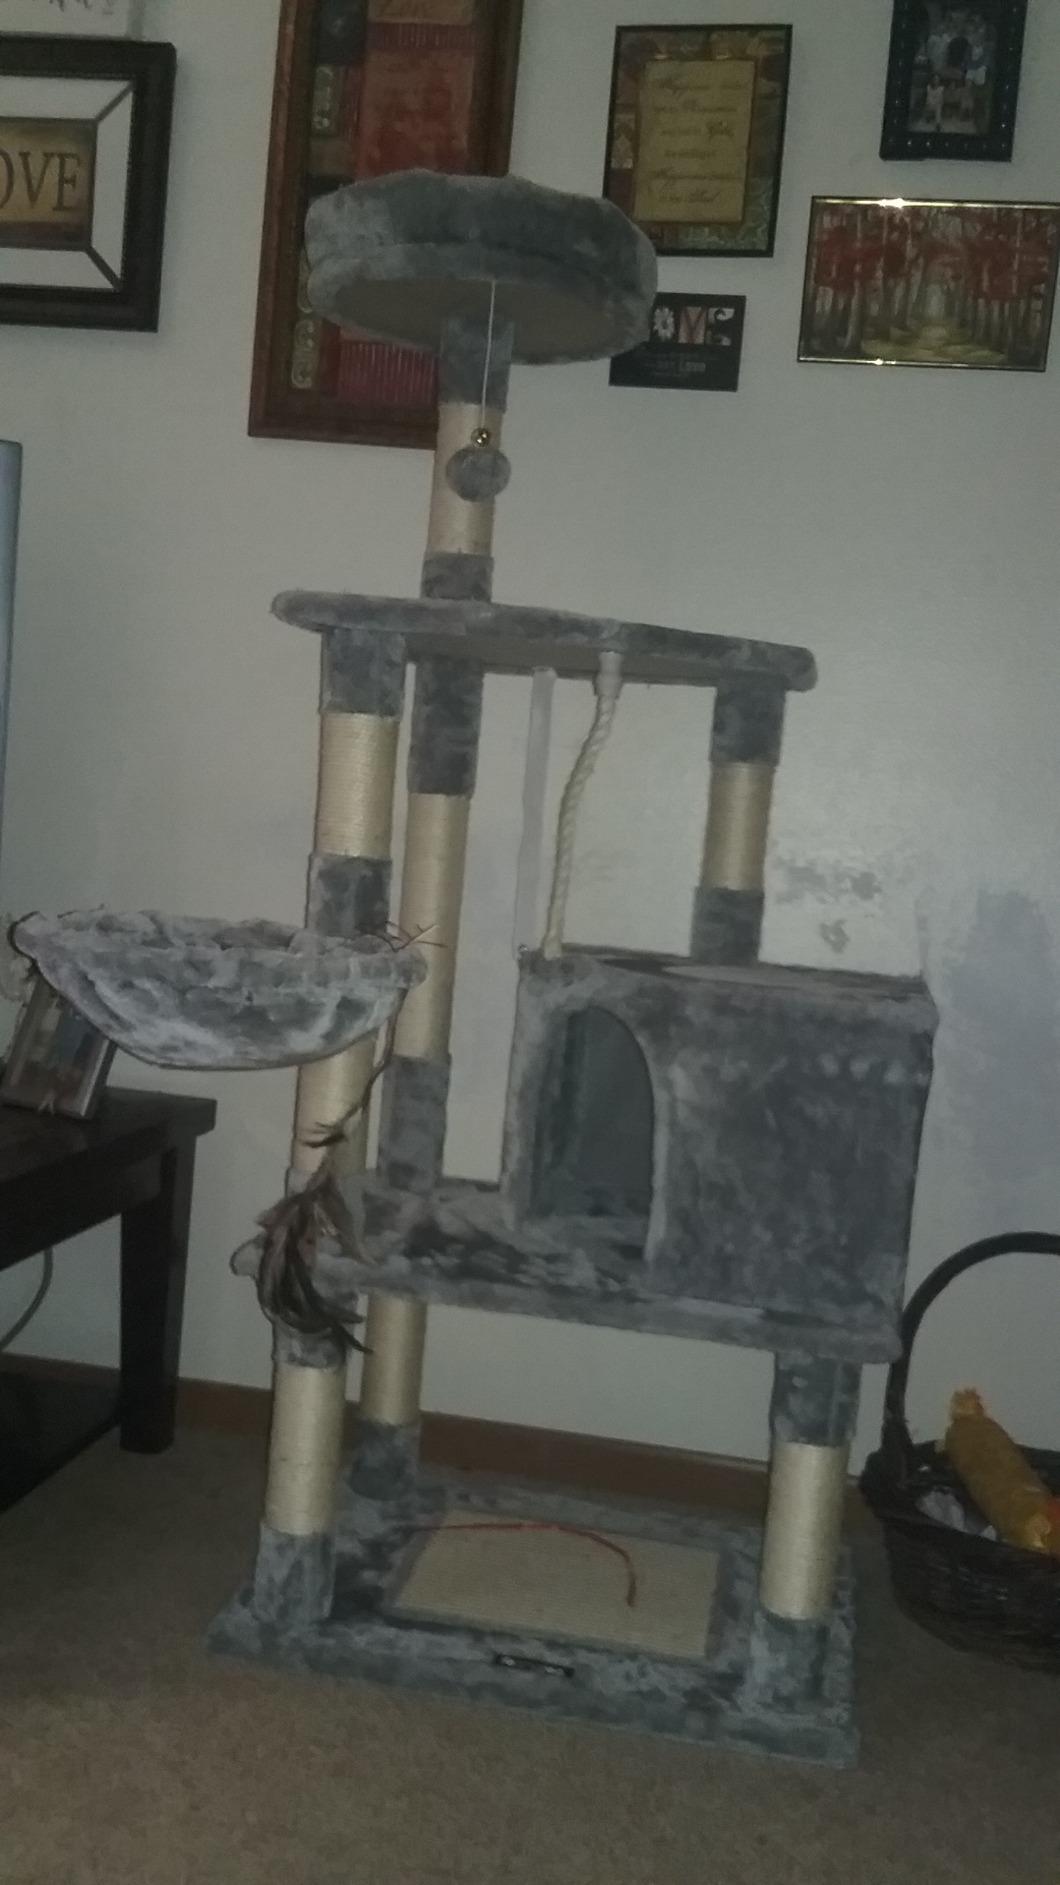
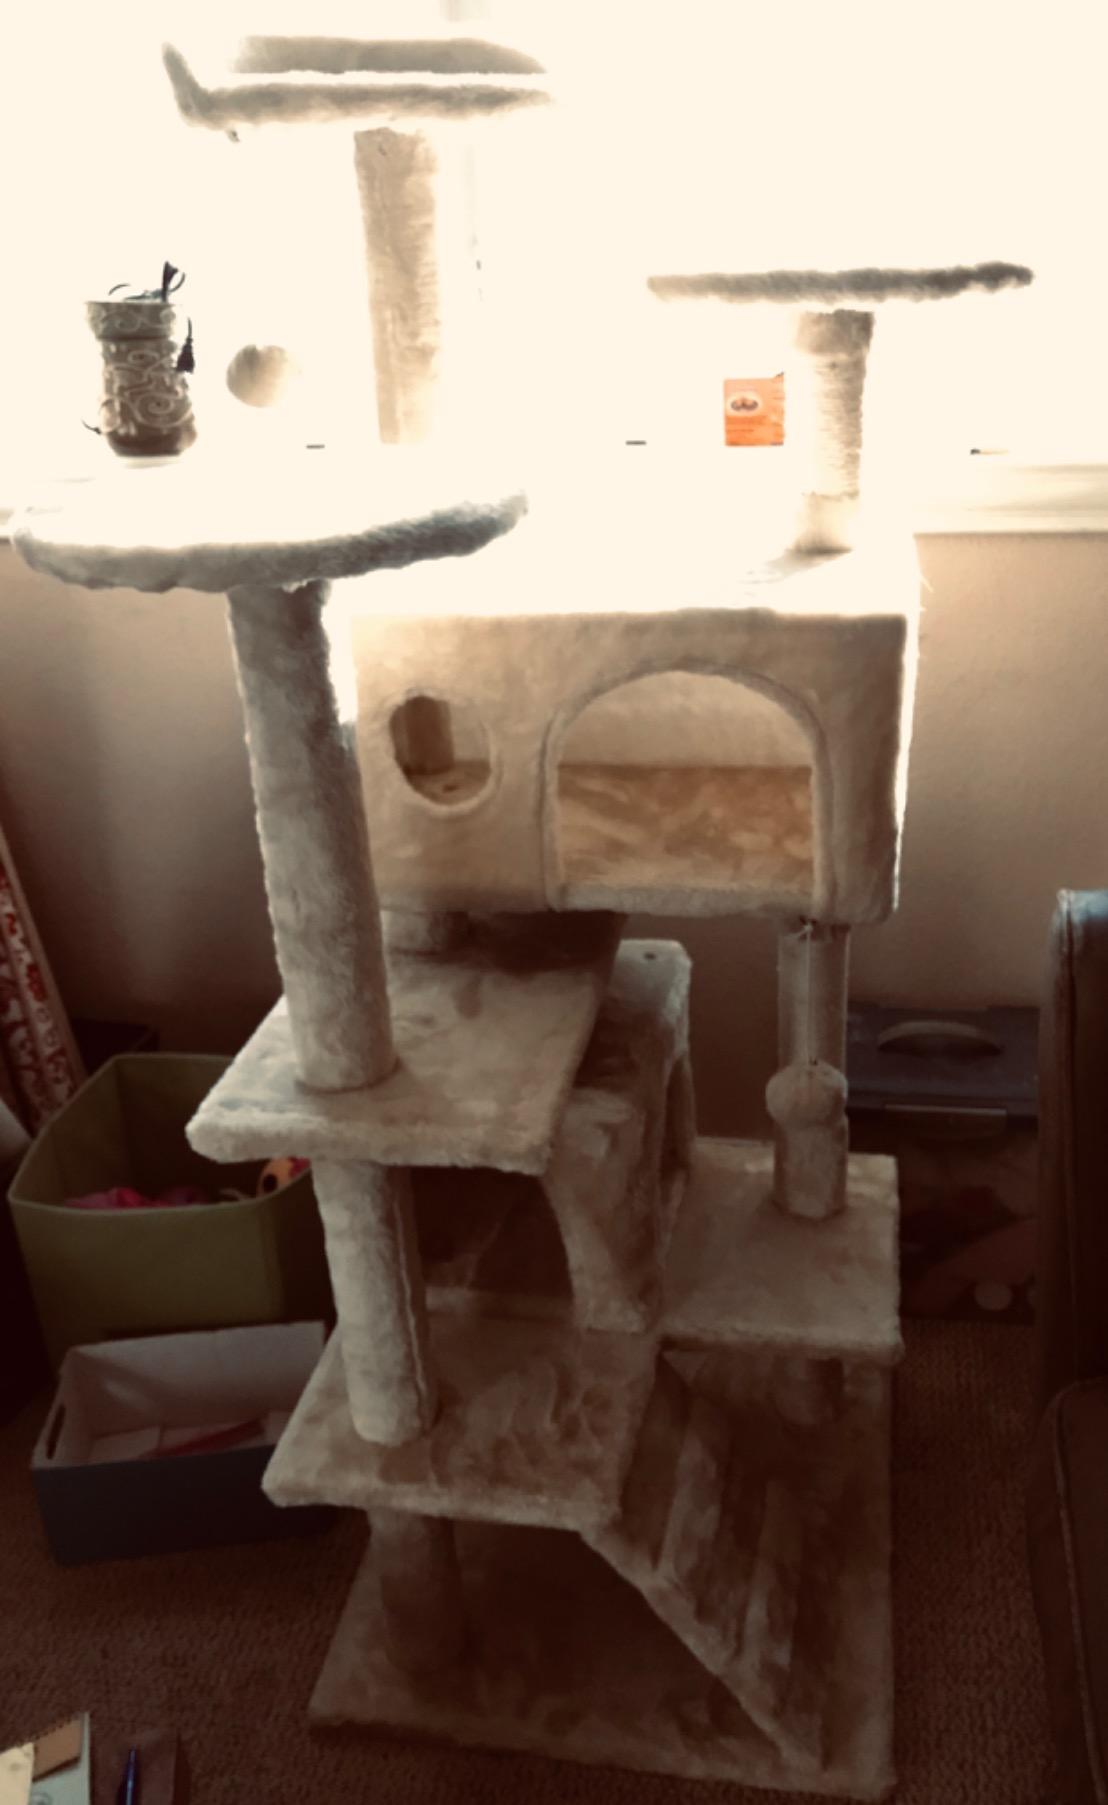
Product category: items_cat tree
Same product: no